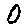
Label: 0